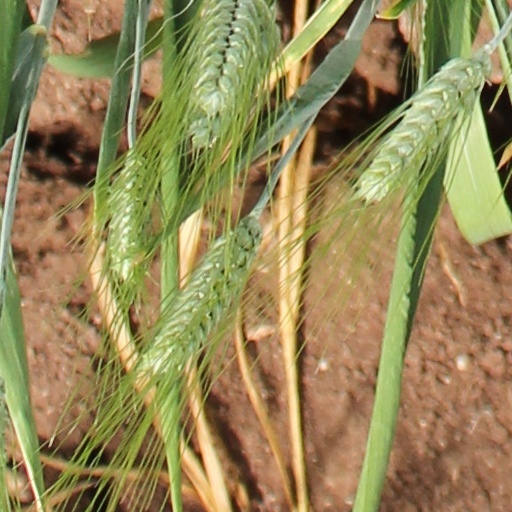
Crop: wheat